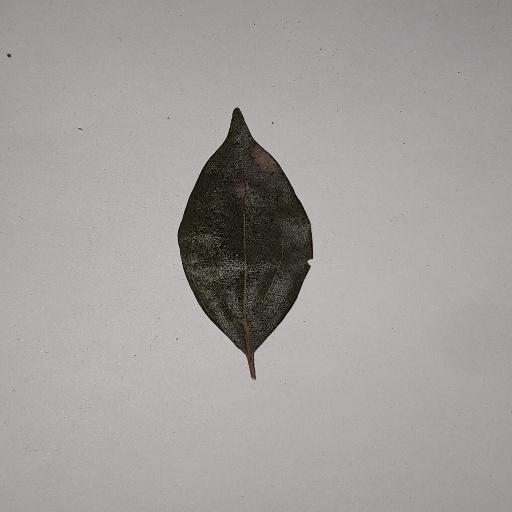
Species: Camphor
Leaf condition: Bacterial Spot